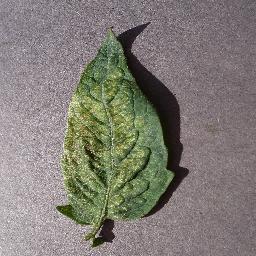
Label: Tomato___Spider_mites Two-spotted_spider_mite